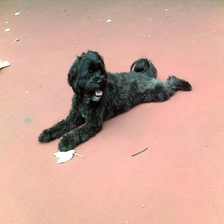
Species: dog
Breed: havanese